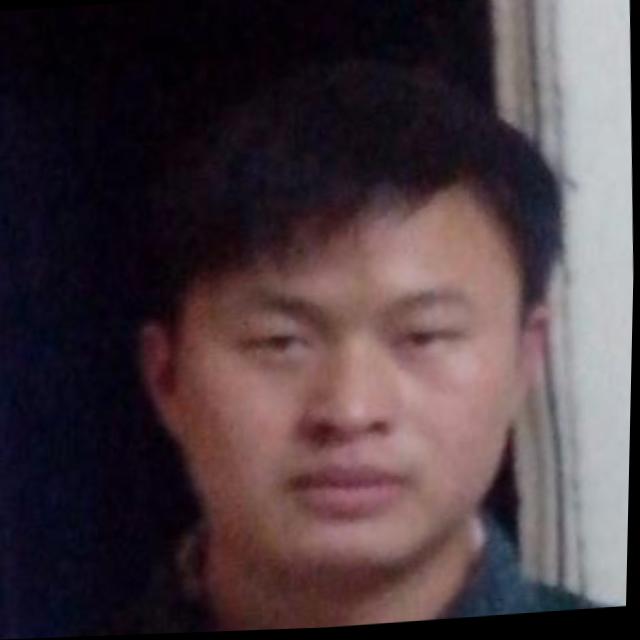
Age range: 21-44